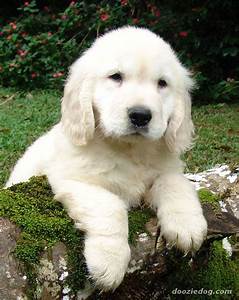
Label: cane